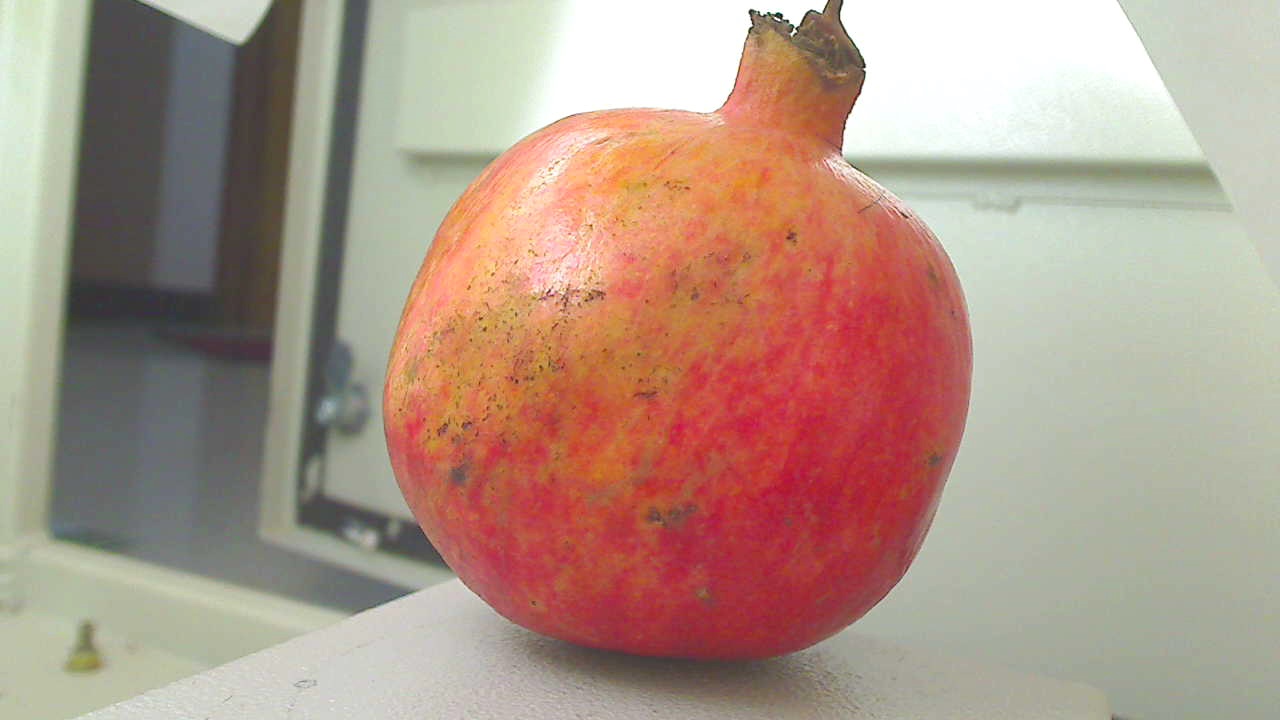
Grade: grade-2
Quality: quality-2